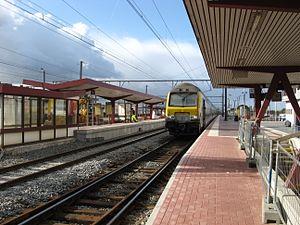
La gare de Landen est une gare ferroviaire belge de la ligne 36, de Bruxelles-Nord à Liège-Guillemins, située à proximité du centre de la ville de Landen dans la province du Brabant flamand en Région flamande.